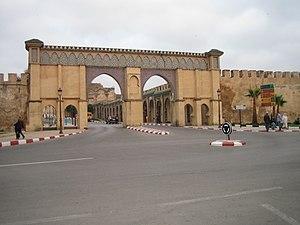
Bab Moulay Ismail à Meknès (Maroc)
Jusqu'en 1912, la ville de Meknès au Maroc est entièrement contenue dans des murailles et les accès se faisaient uniquement par des portes. Des portes à l'intérieur de la ville permettaient le passage entre les quartiers ou vers les extensions successives de la ville au cours des siècles. Le palais impérial construit au XVIIᵉ siècle, encore plus vaste, comprend une série d'enceintes, également percées de portes. Seules quelques-unes des portes de Meknès ont été détruites au XXᵉ siècle pour permettre la circulation des autocars.
Ceci est une liste des monuments classés par le ministère de culture marocain aux alentours de Meknès.